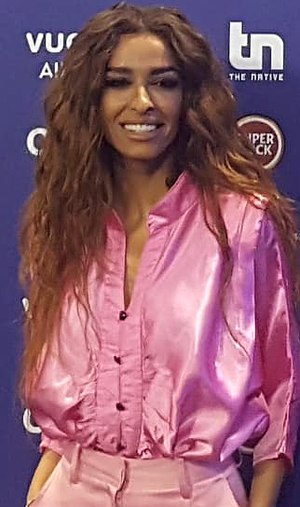
Eleni Foureira
Eleni Foureira er en græsk sanger med albansk oprindelse, hun er skuespiller, danser og modedesigner, som repræsenterede Cypern ved Eurovision Song Contest 2018 med sangen "Fuego". Hun opnåede en 2. plads i den europæiske sangkonkurrence og tabte til Netta Barzilai fra Israel.